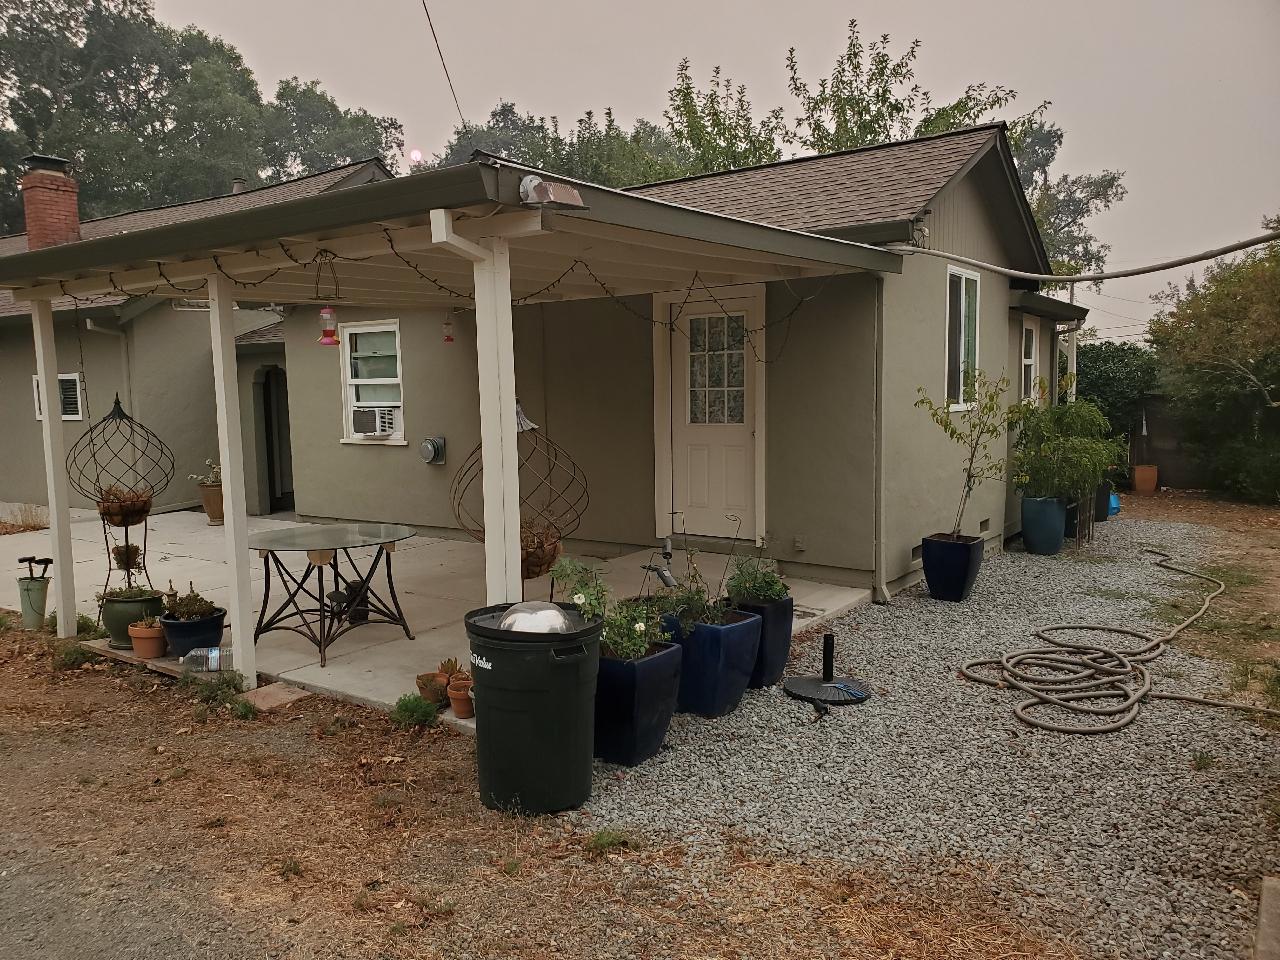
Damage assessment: no_damage